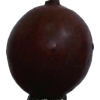
Label: gooseberry